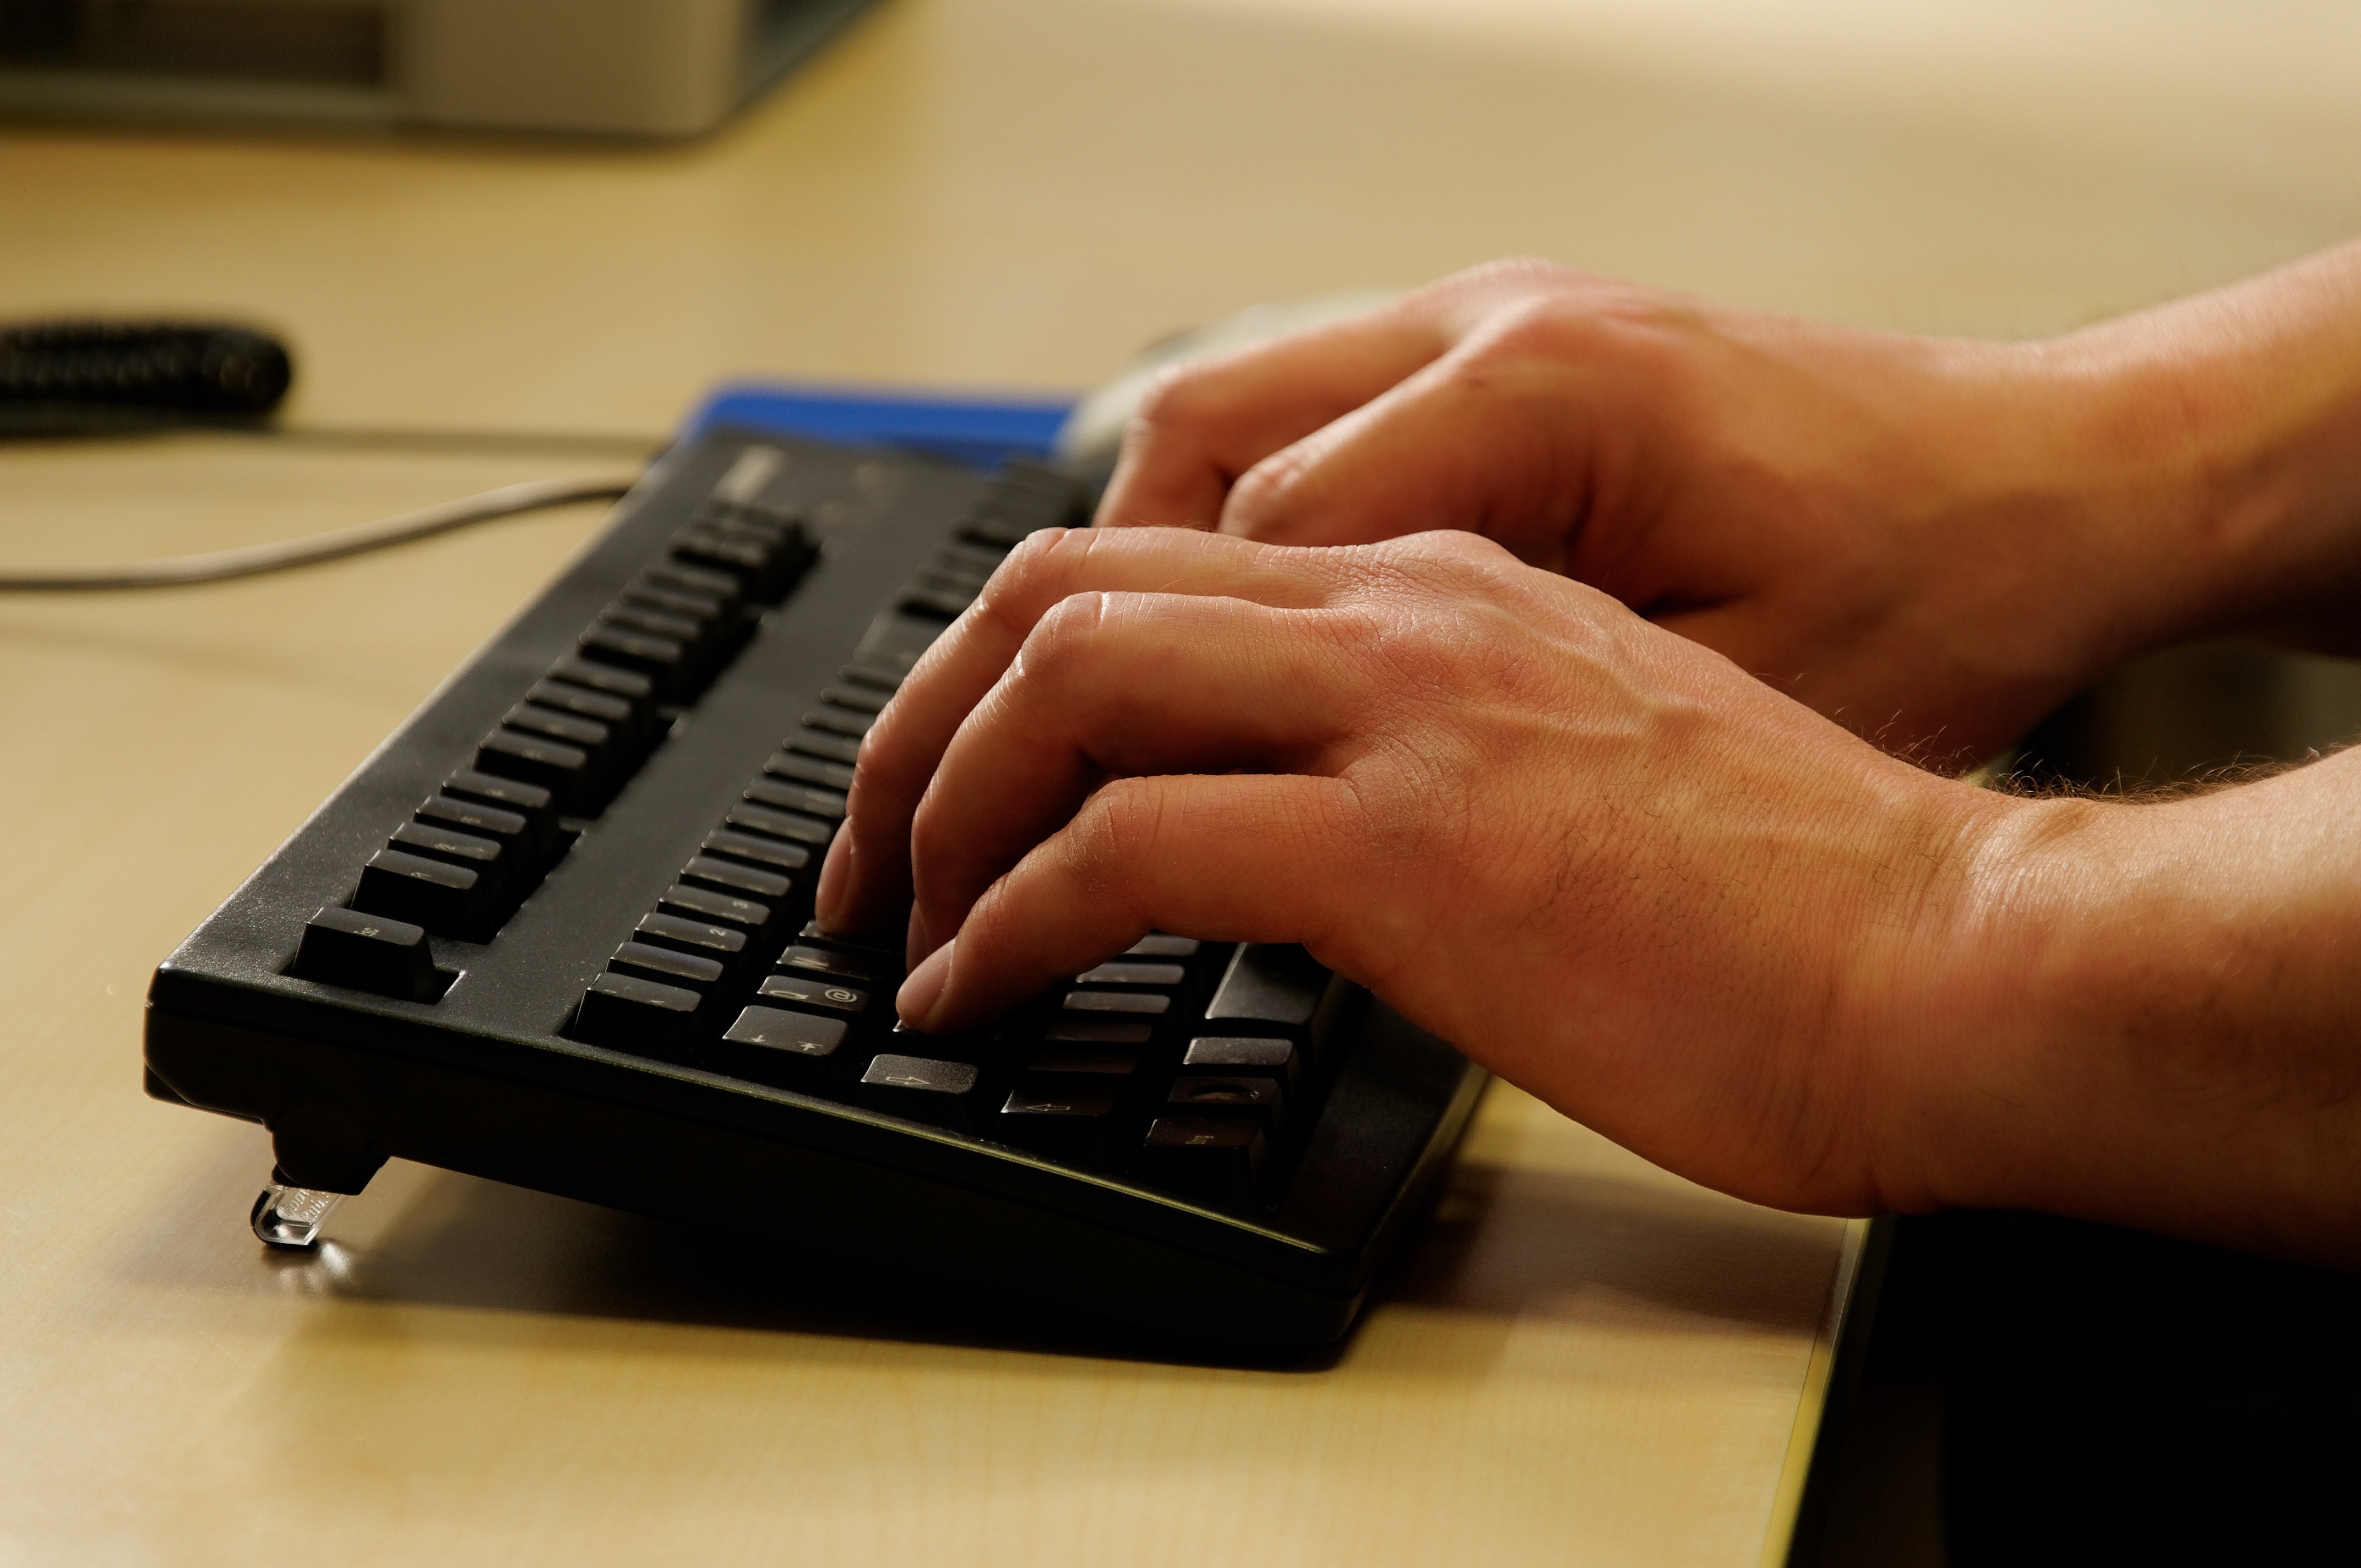
hand, keyboard, technology, finger, office, black, close up, tap, hardware, input, leave, peripheral device, computer keyboard, electronic instrument